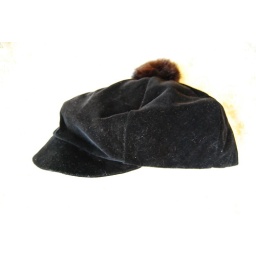
Adorable hat/cap made of black velvet-has a brown fur ball on top- in great shape. $10